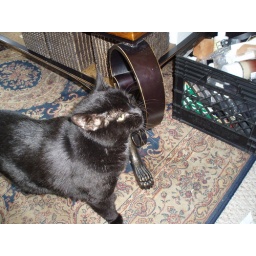
The other cat. This one likes plastic bags. (Which is nowhere near as bad as liking computer power chords...)